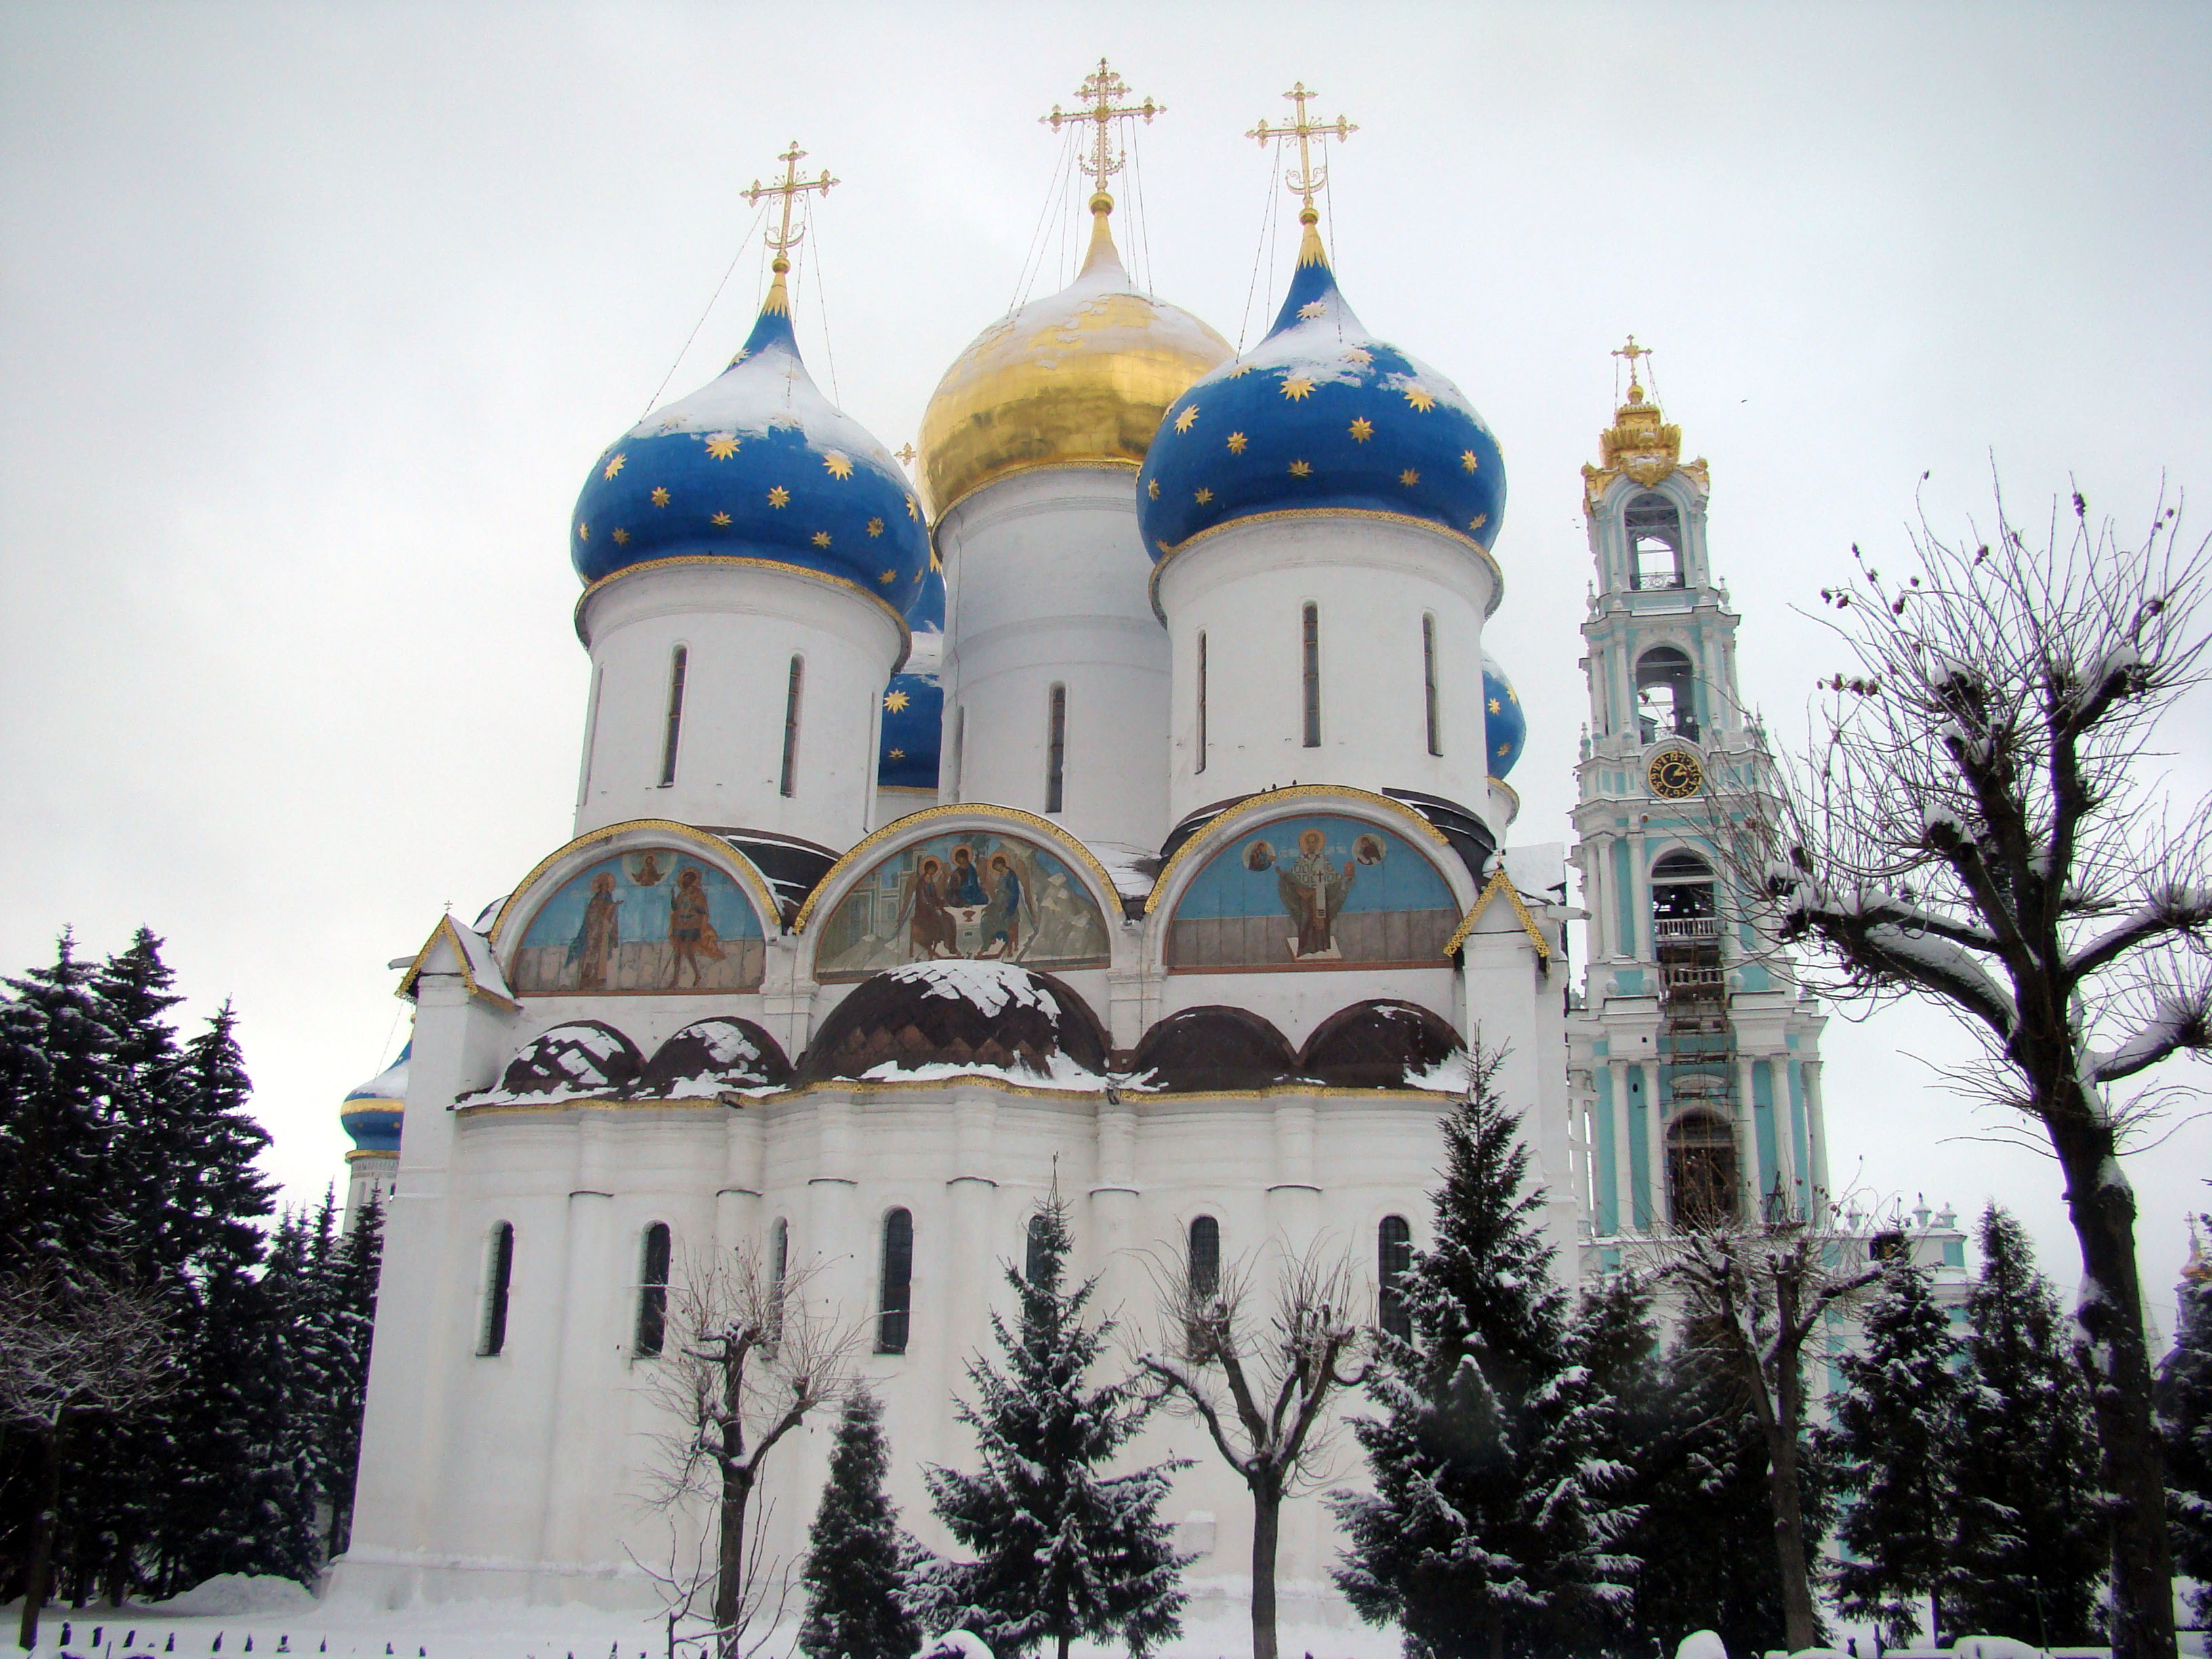
snow, winter, building, tower, landmark, church, cathedral, place of worship, monastery, sony, russia, sergievposad, moscowregion, sergiyevposad, dsc, h9, dsch9